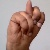
The image shows a hand gesture representing the letter 'N' in Indian Sign Language.